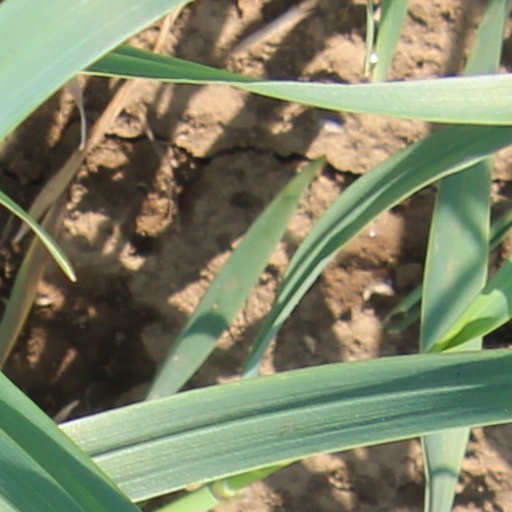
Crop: wheat